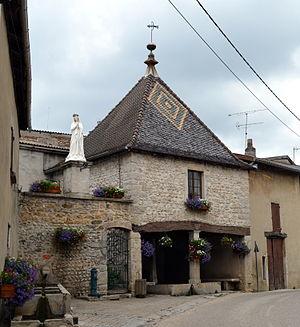
Statue de la Vierge et lavoir à Leyment.
Leyment est une commune française située dans le département de l'Ain, en région Auvergne-Rhône-Alpes.